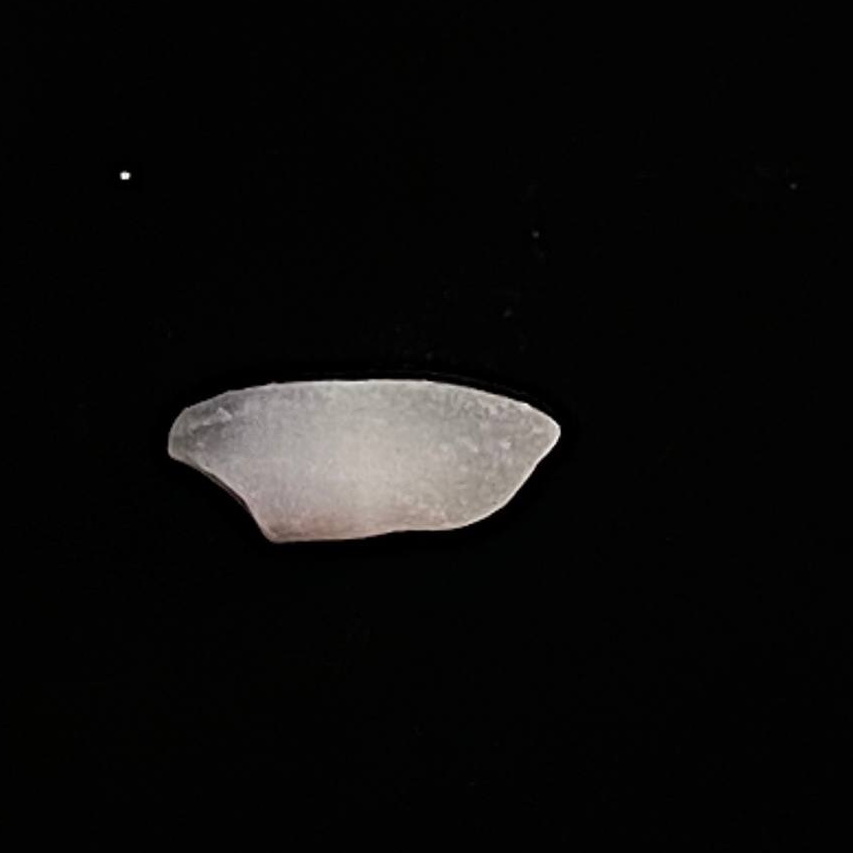
Rice variety: Katari_Polao